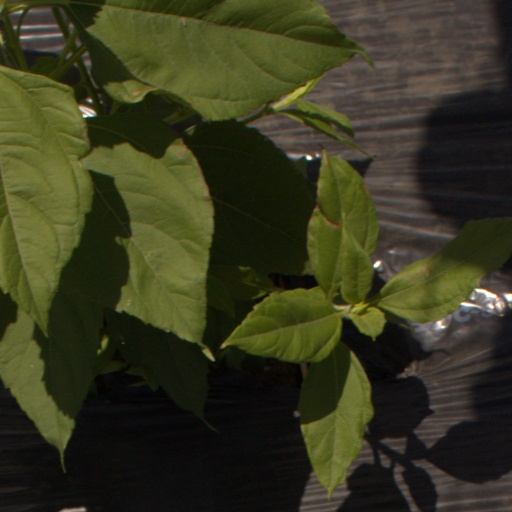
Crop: Jerusalem artichoke